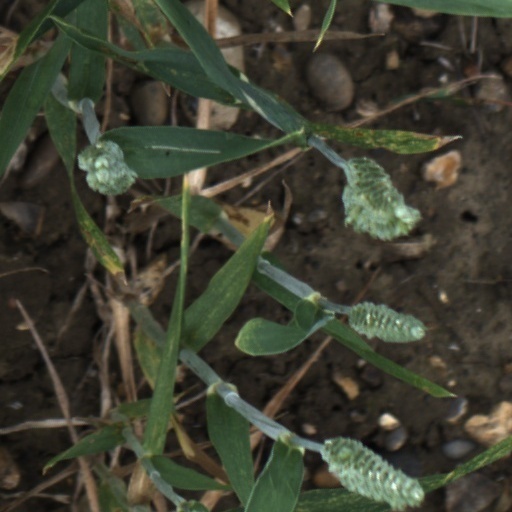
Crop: wheat